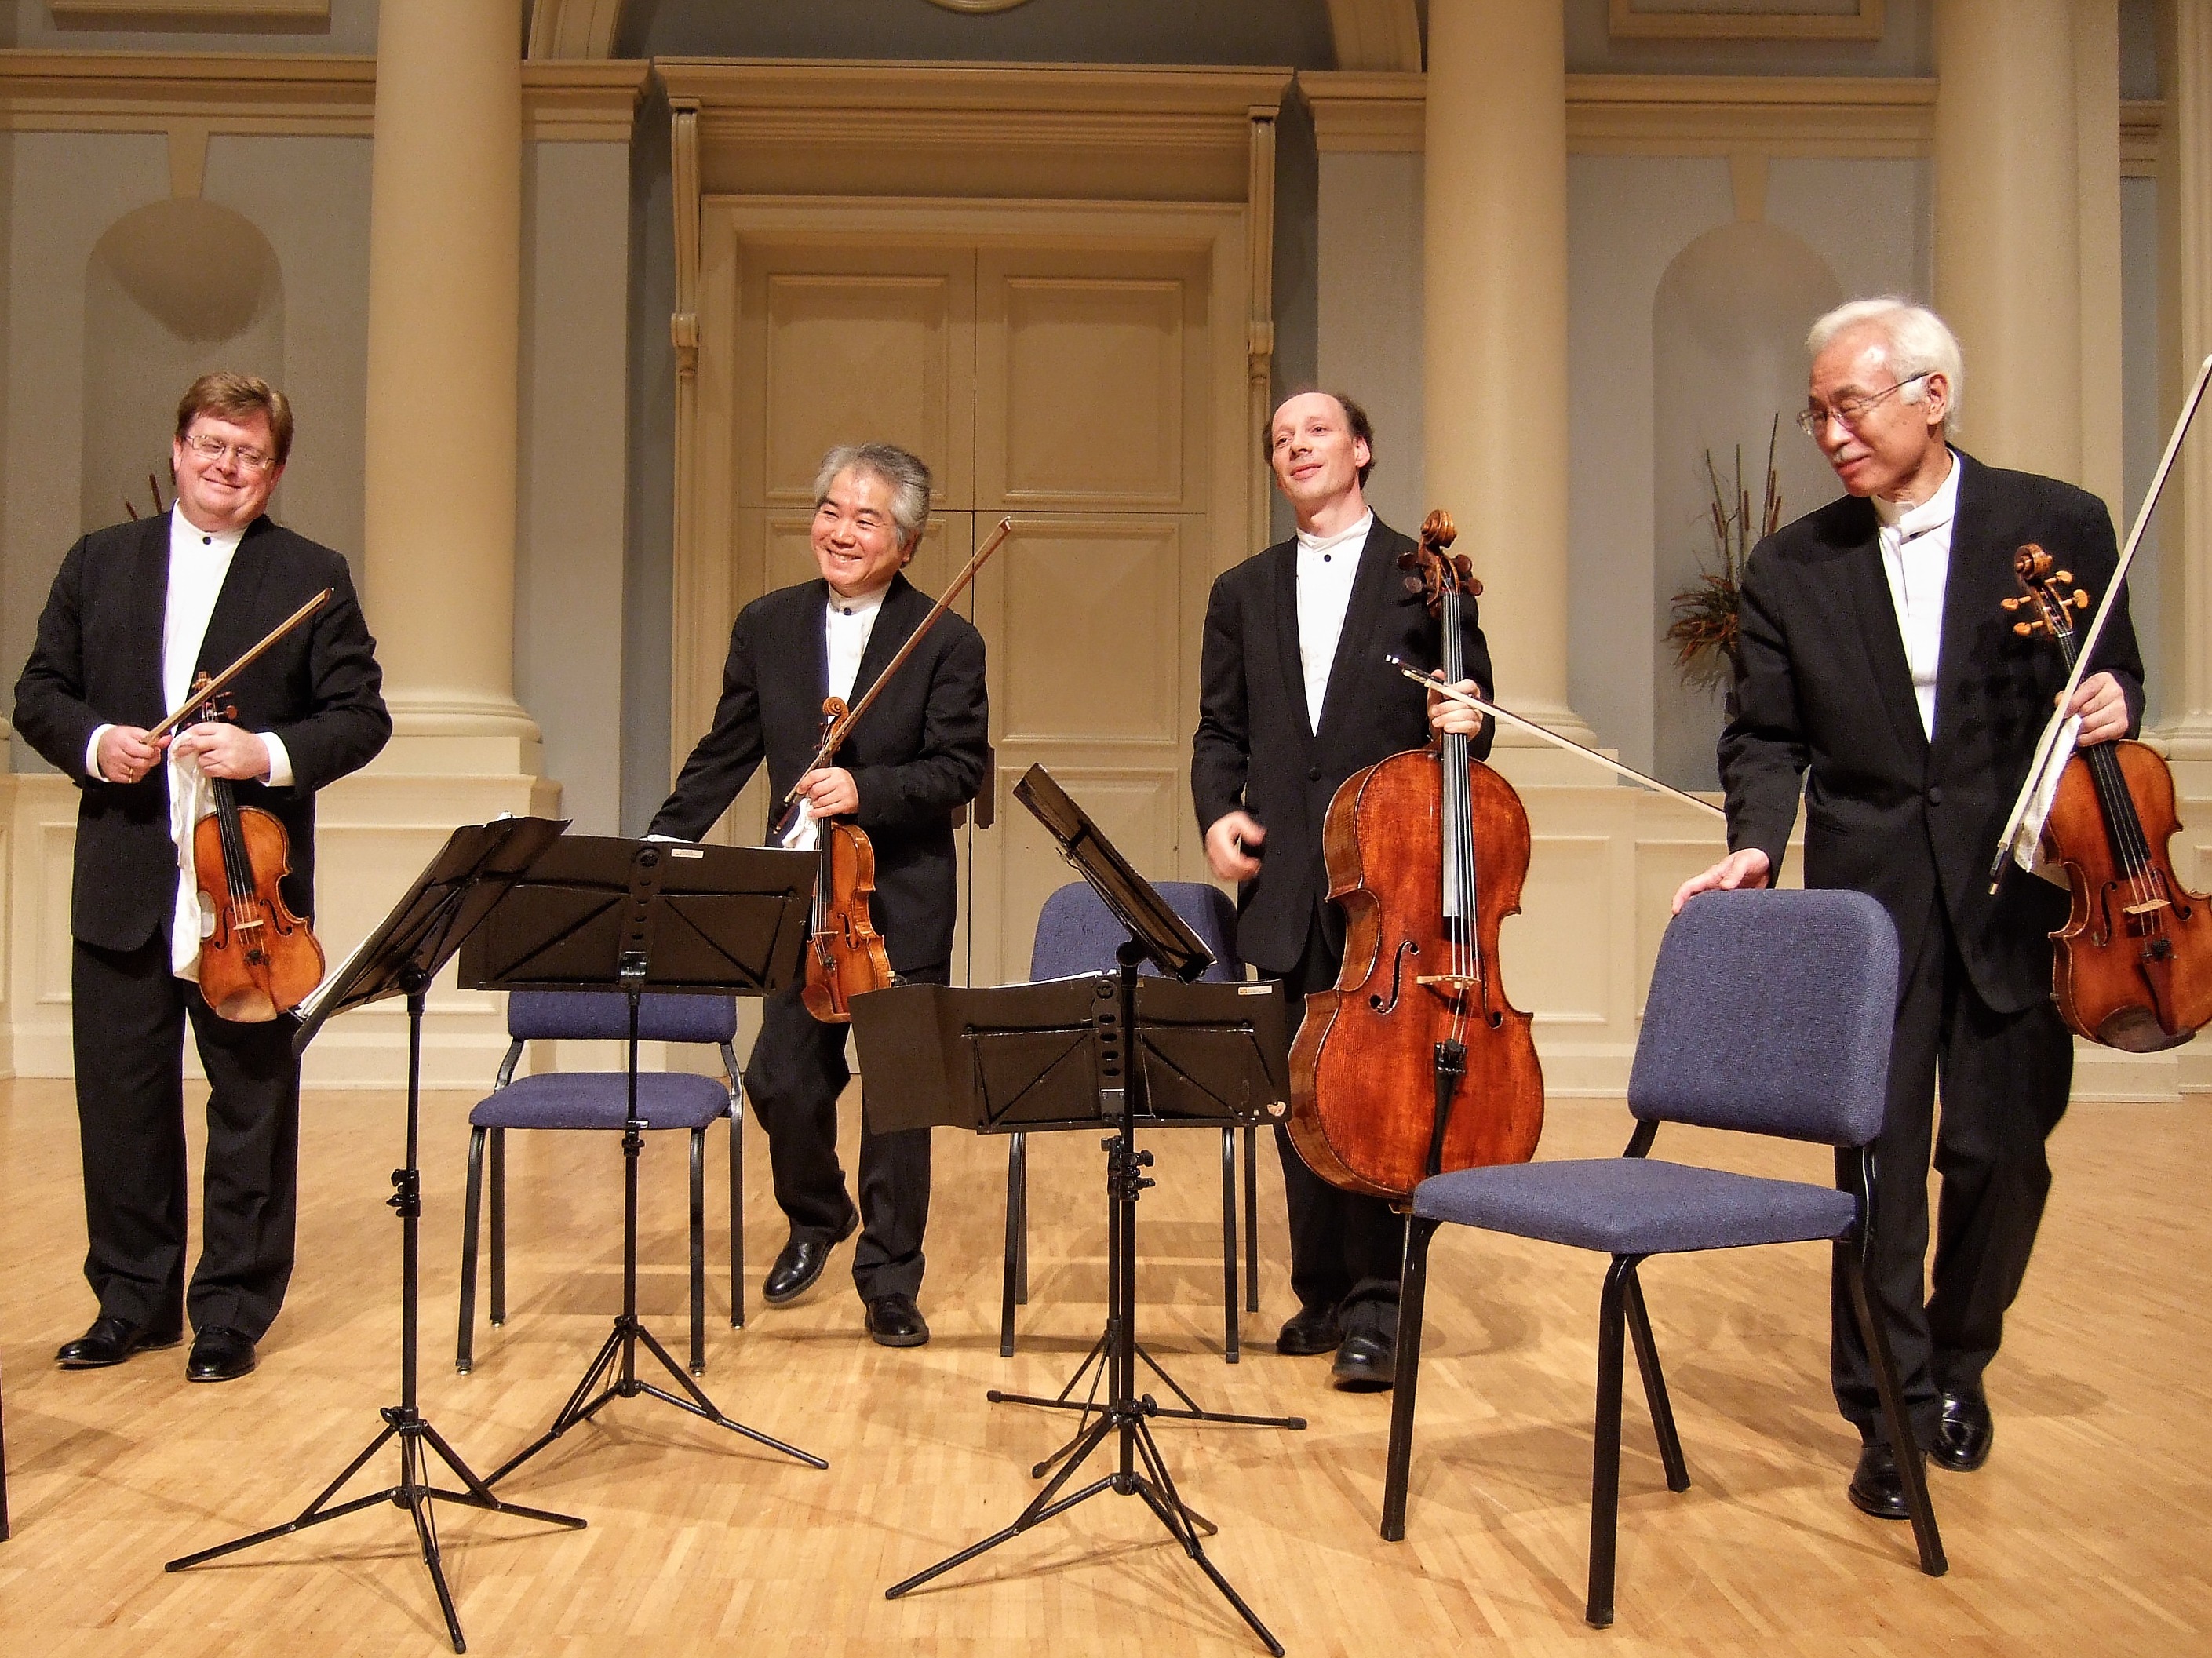
music, interior, standing, musician, japan, musical instrument, percussion, men, inside, stage, classical, quartet, orchestra, tokyo, buildings, performance, musicians, strings, cello, entertainment, classical music, string instrument, bowed string instrument, bowing